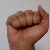
The image shows a hand gesture representing the letter 'A' in Indian Sign Language.